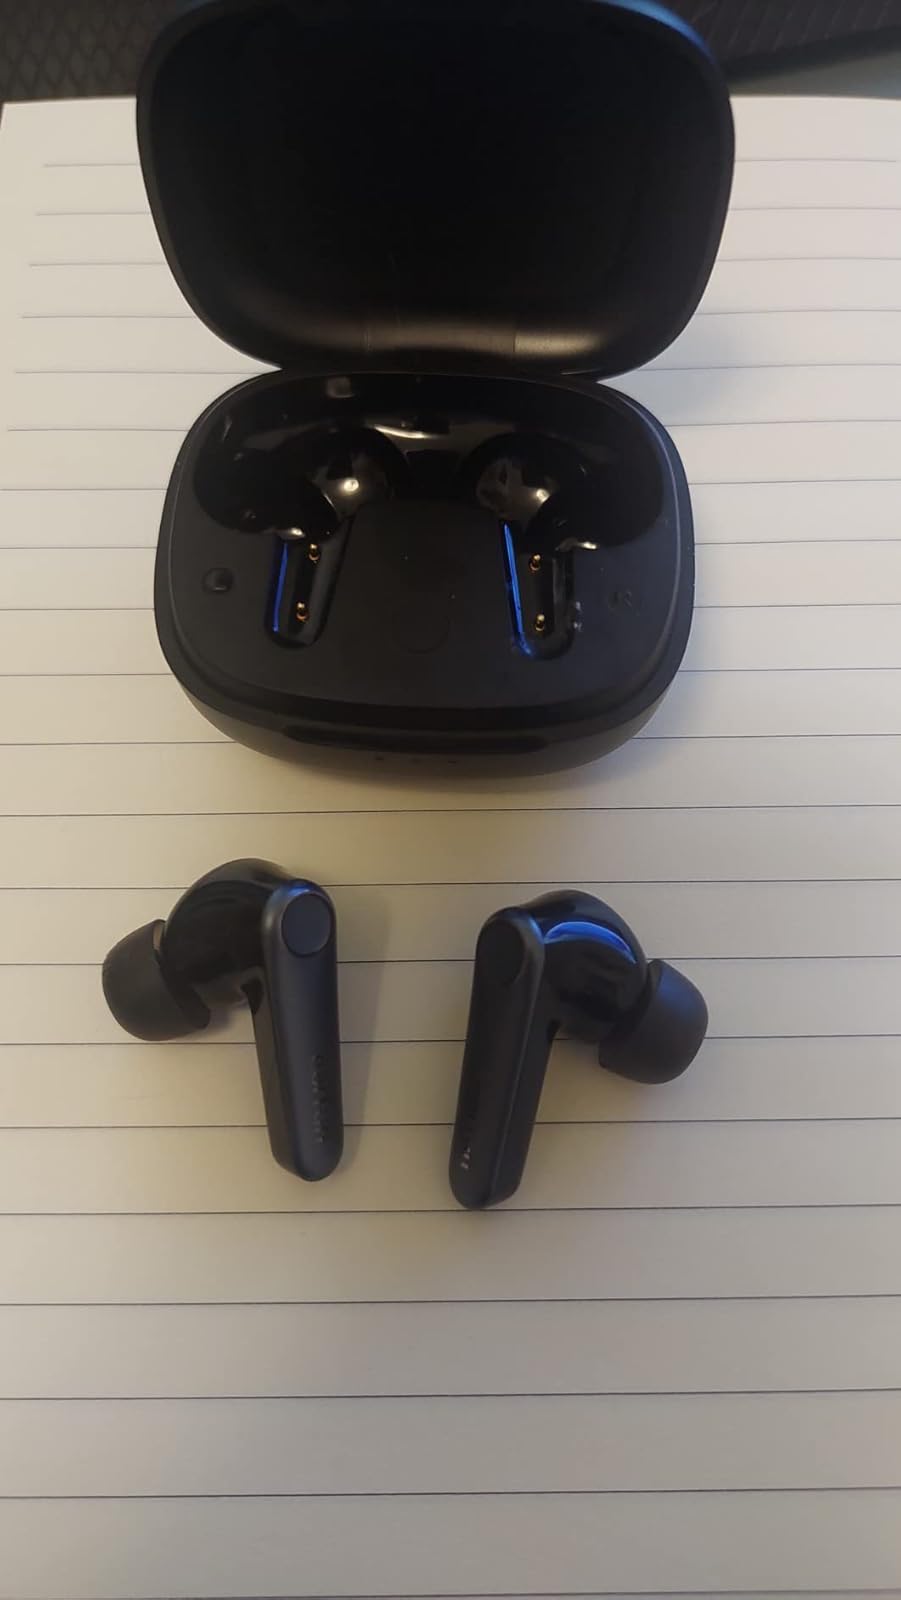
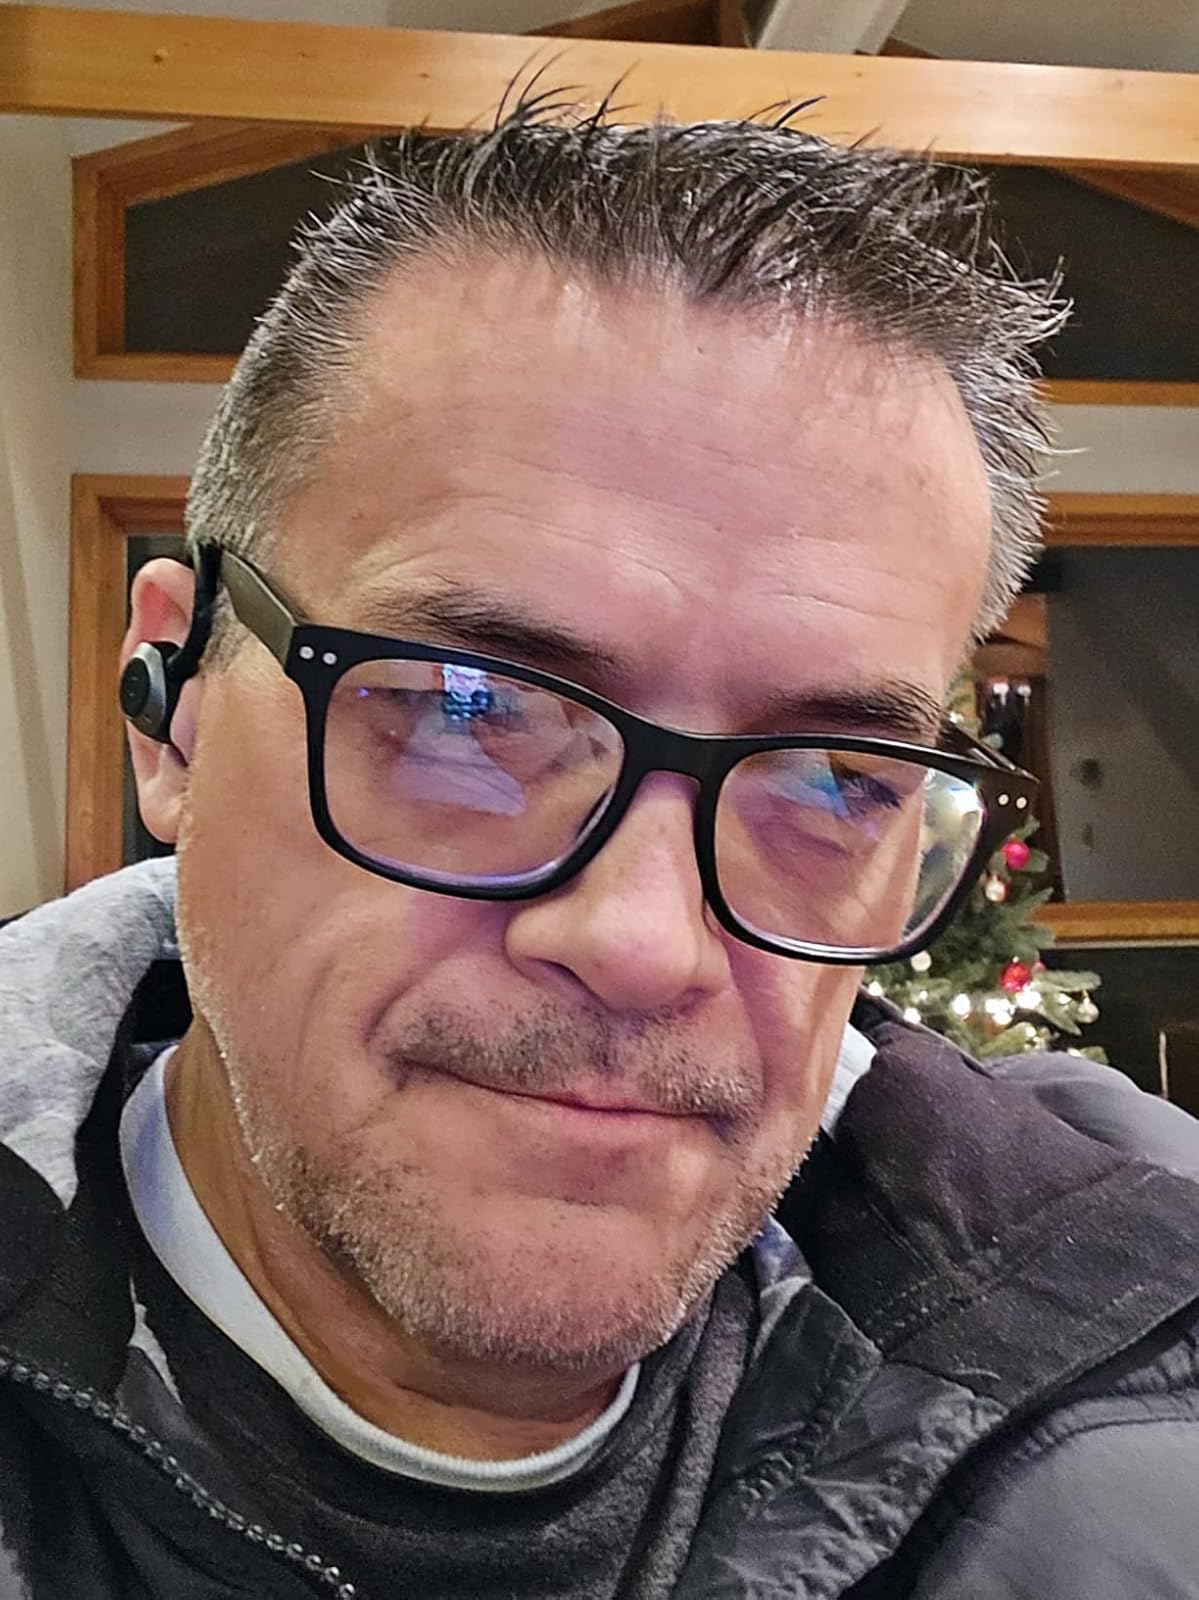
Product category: earbuds
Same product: no